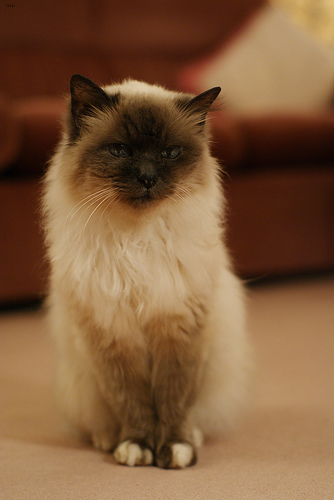
Animal: cat
Breed: Birman